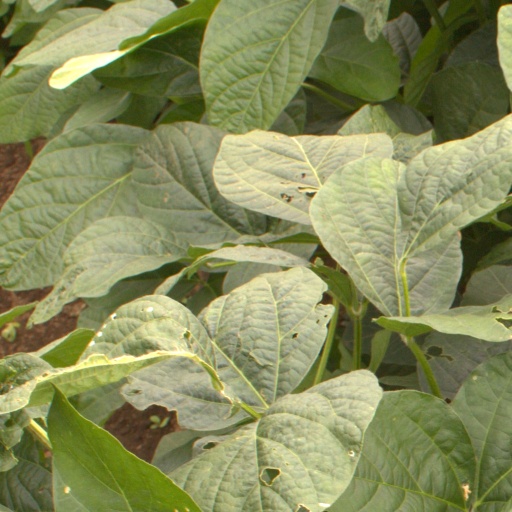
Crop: soybean